Aaahh!!! Real Monsters

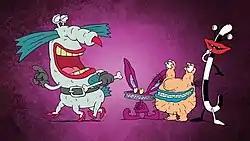
The four main characters in "Aaahh!!! Real Monsters" from left to right: The Gromble, Ickis, Krumm, and Oblina.

"Aaahh!!! Real Monsters" was created by Gábor Csupó and Peter Gaffney, and was the third animated series produced by Csupó's company Klasky Csupo, which also created the animated shows "Rugrats" and "Duckman" on USA Network. Before the final title was chosen, which took over five years, the series had the working titles "Monsters" and "Real Monsters". The show was conceived after Csupó and his wife and creative partner Arlene Klasky were approached by the network Nickelodeon to create a follow-up series to "Rugrats". Csupó was inspired to write a show about monsters because his own young children loved them. He also said he knew Nickelodeon would not want a series about human characters because everybody else was pitching shows about animals. Csupó drew some sketches of possible monsters on a piece of paper and successfully pitched the idea to the network: "I wanted them silly and not too skillful – and the idea worked."